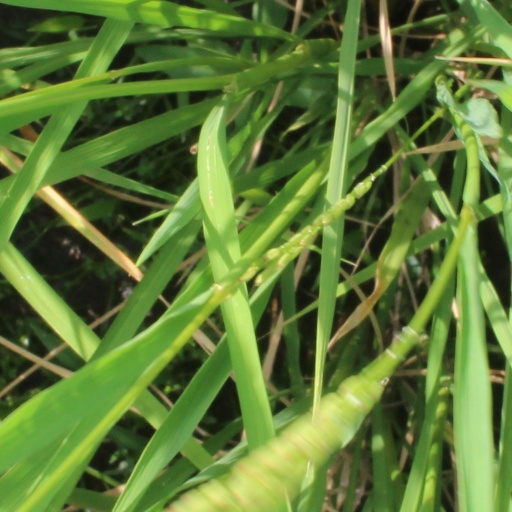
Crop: rice